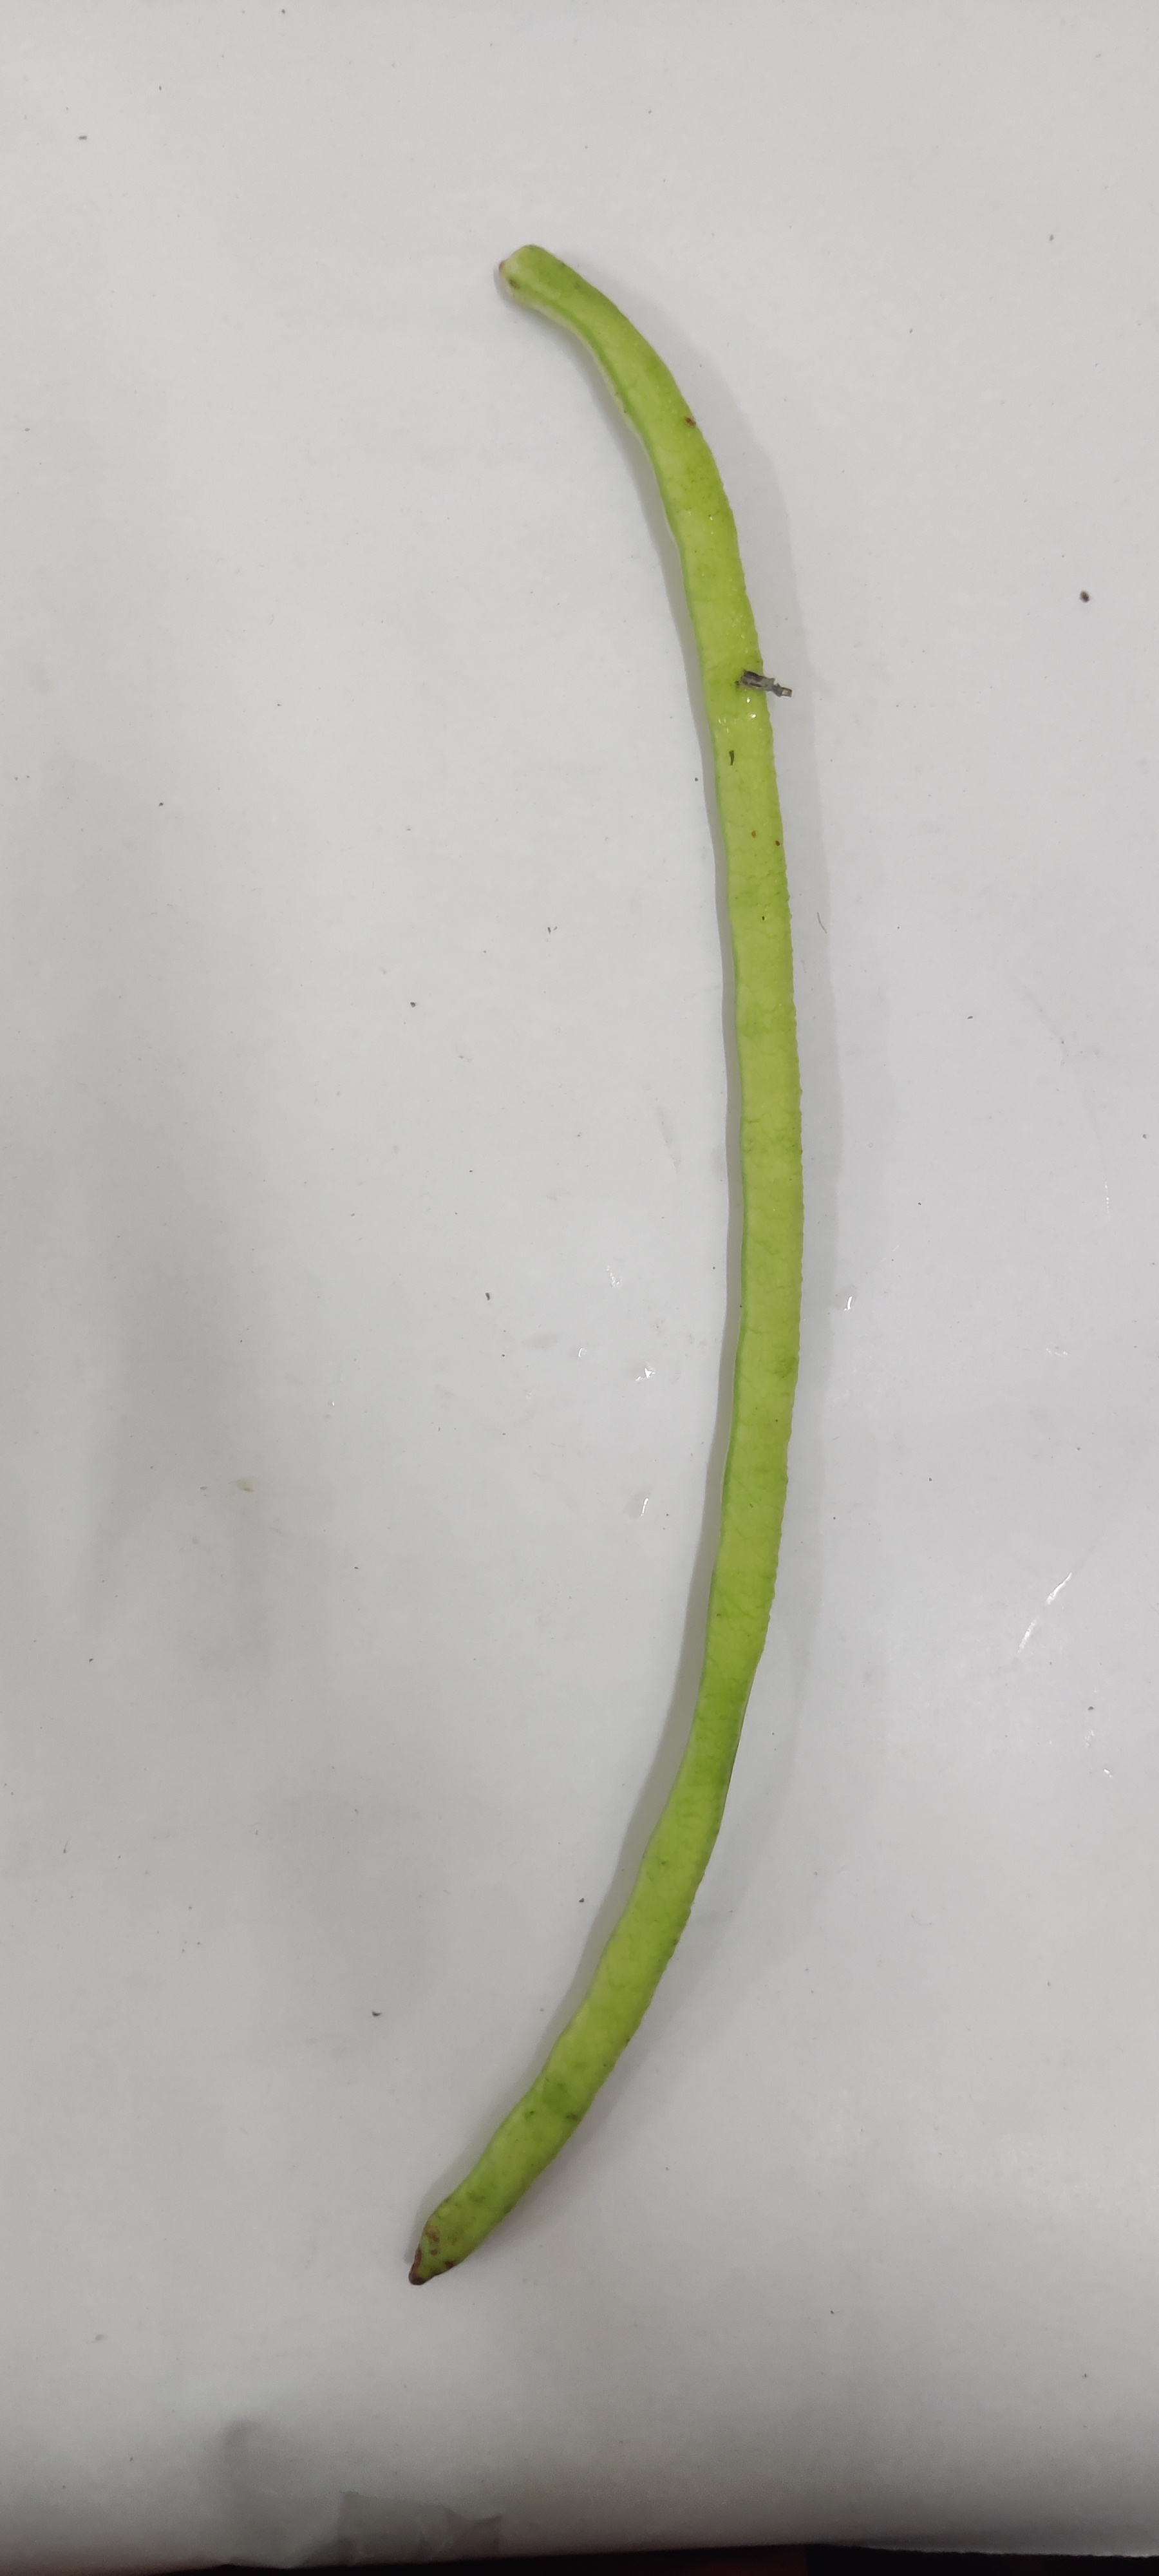
Crop: Cowpea
Condition: Fresh